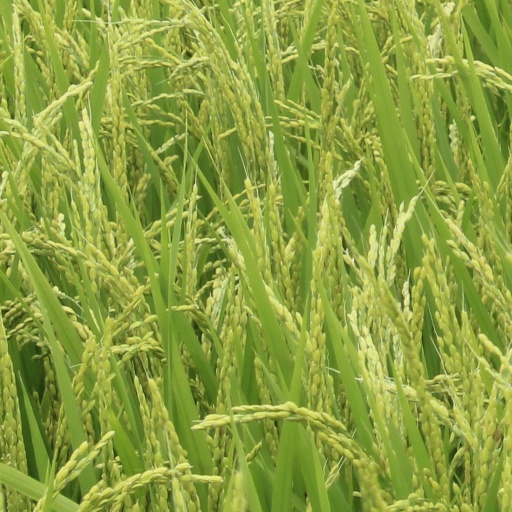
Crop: rice